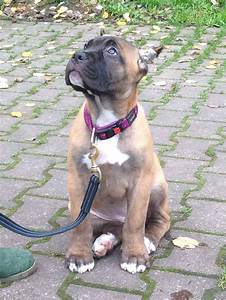
Label: cane